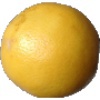
Label: Grapefruit White 1